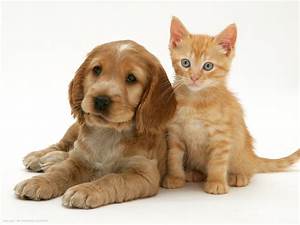
Label: dog